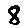
Label: 8